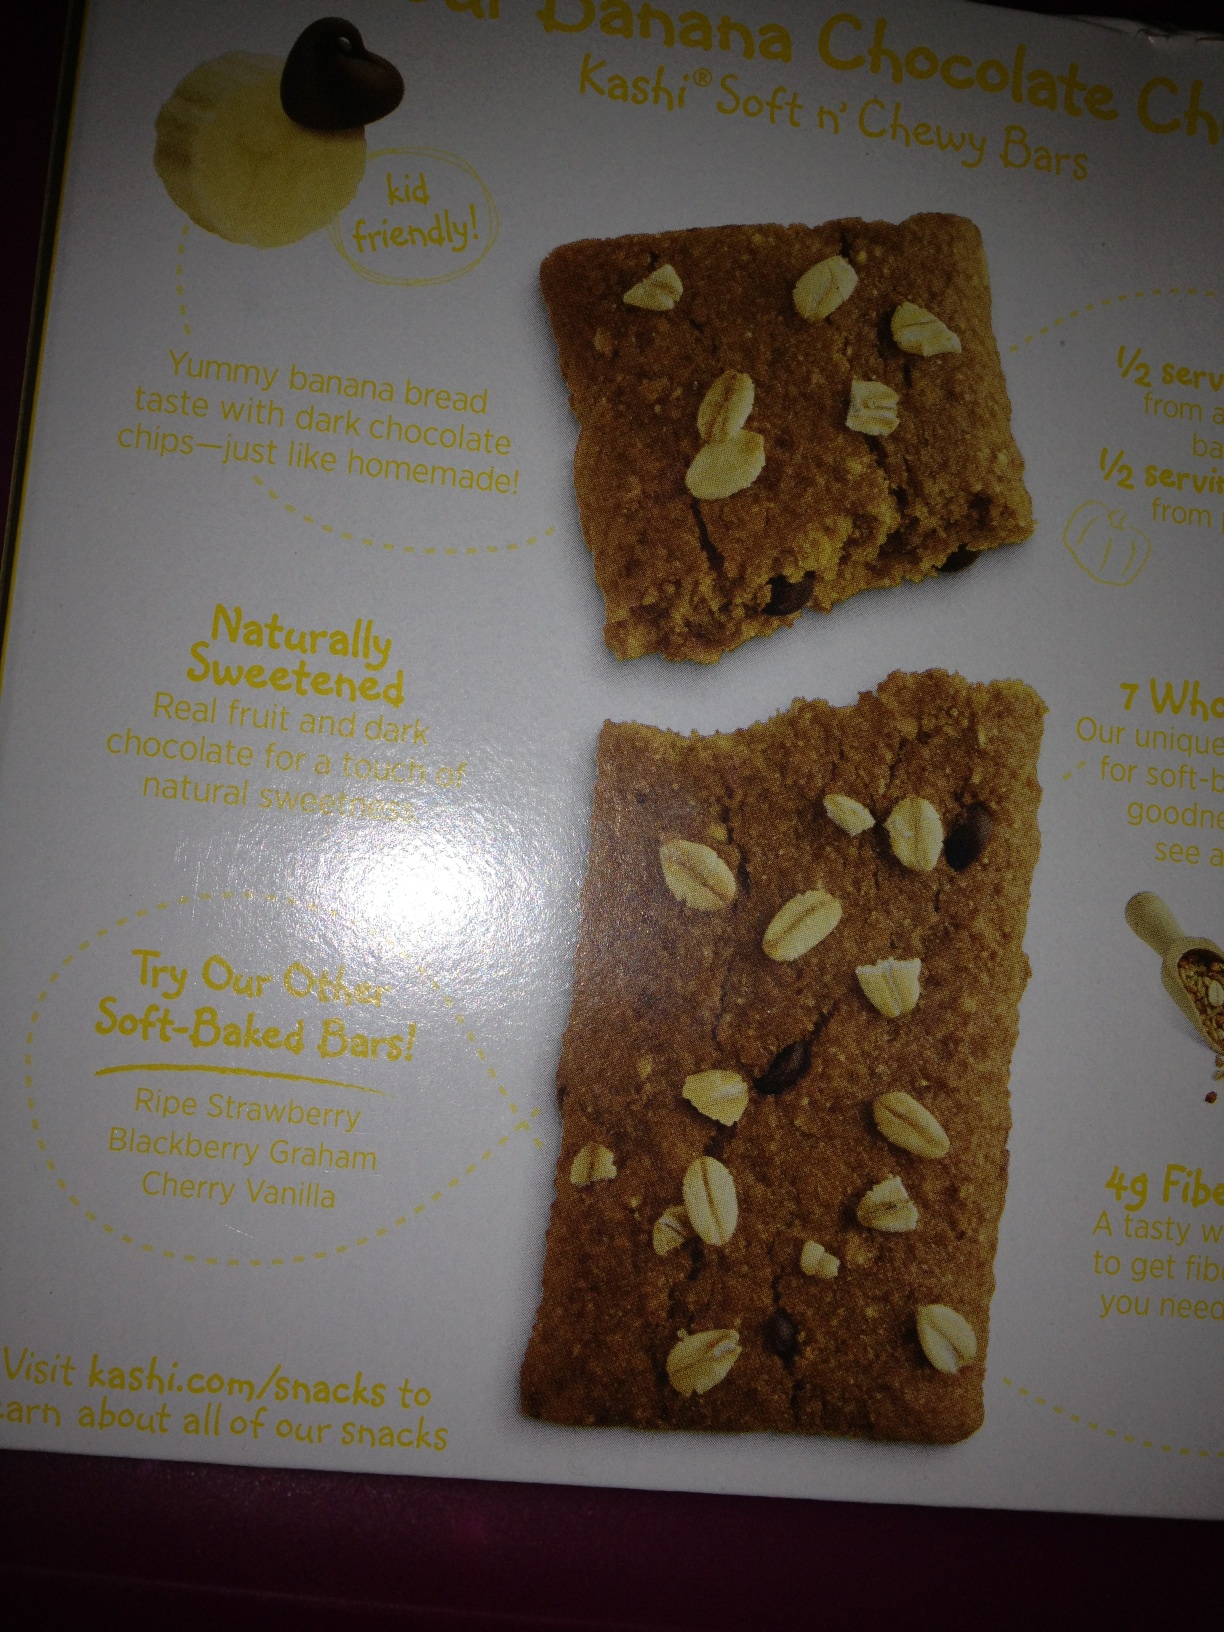Question: Are you able to see what the calories might be?
Answer: no